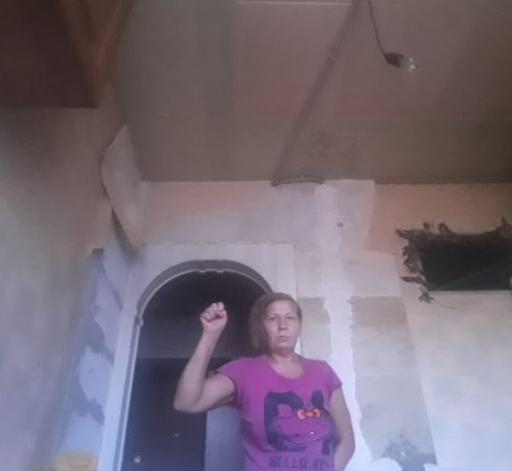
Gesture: fist